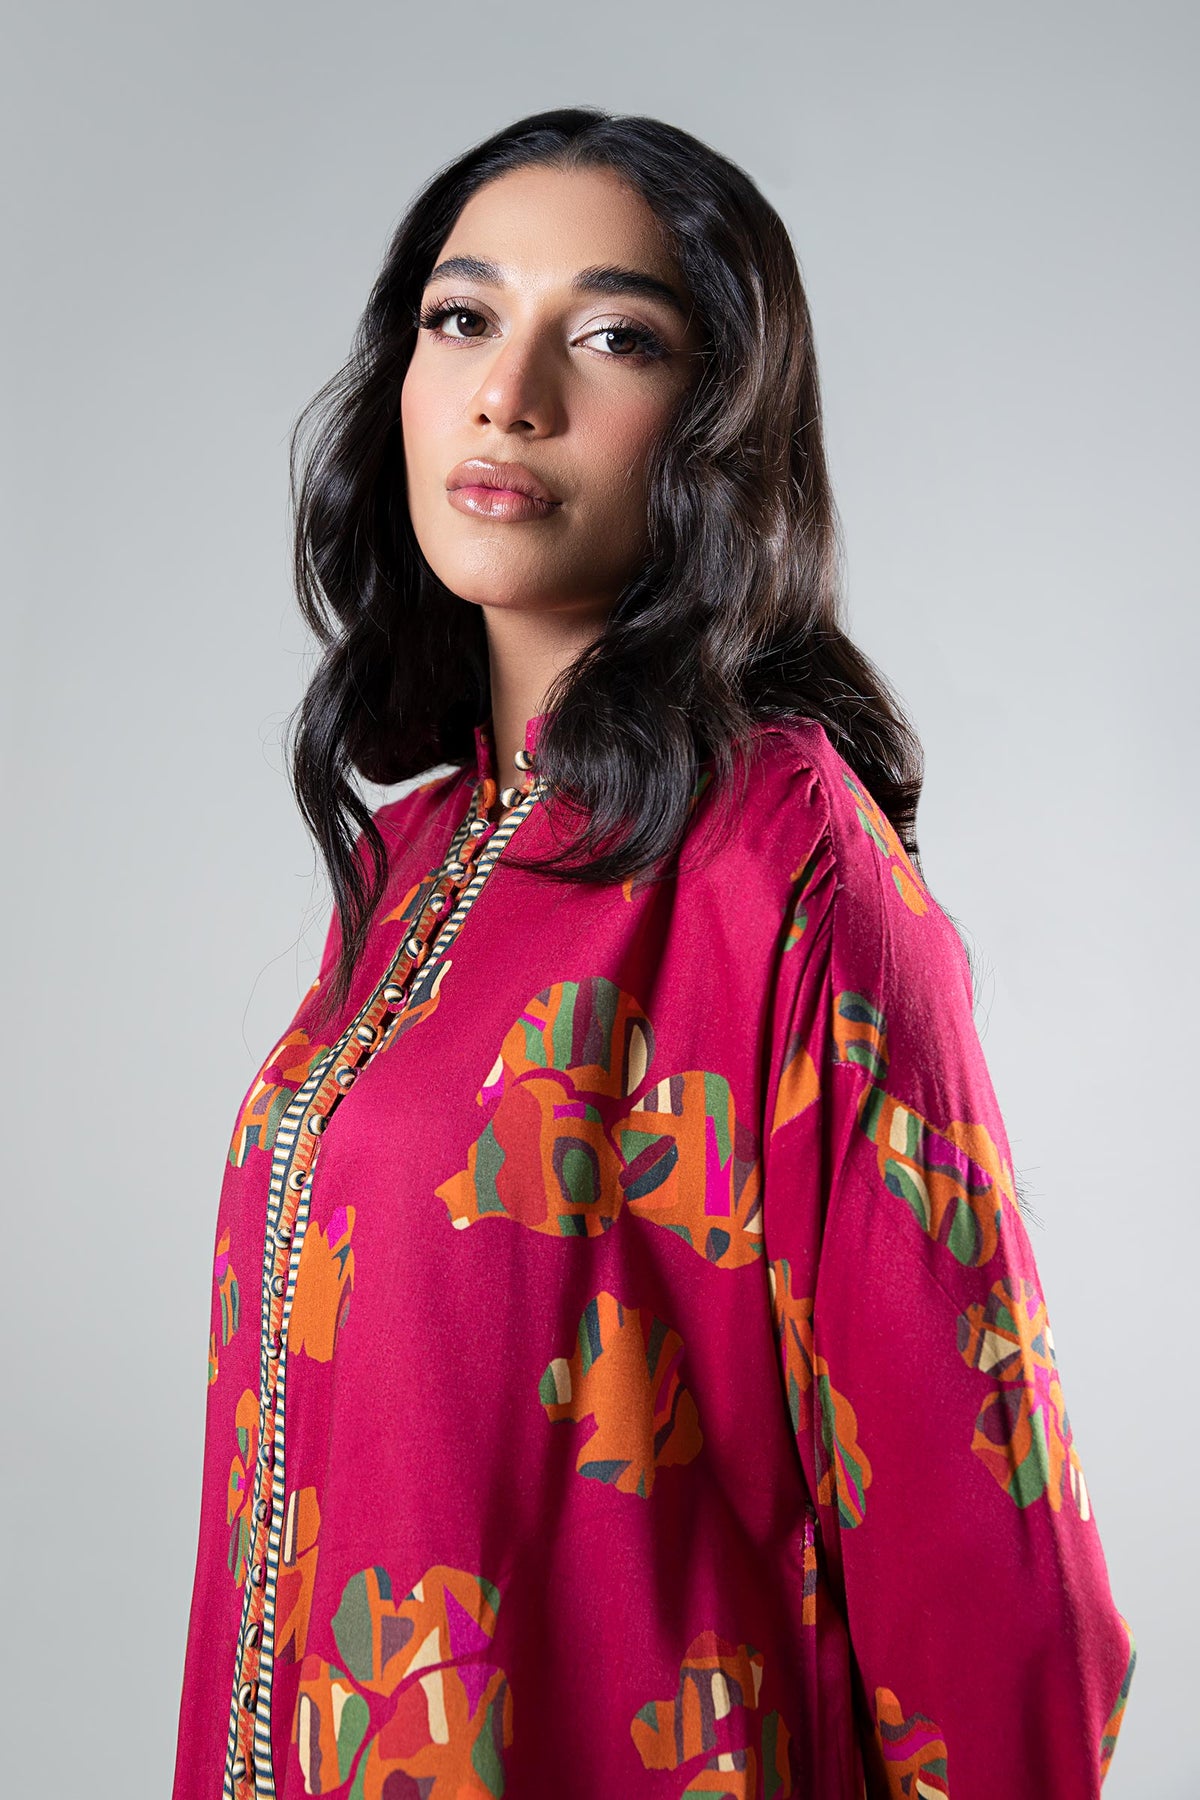
pink multi kamla tunic top